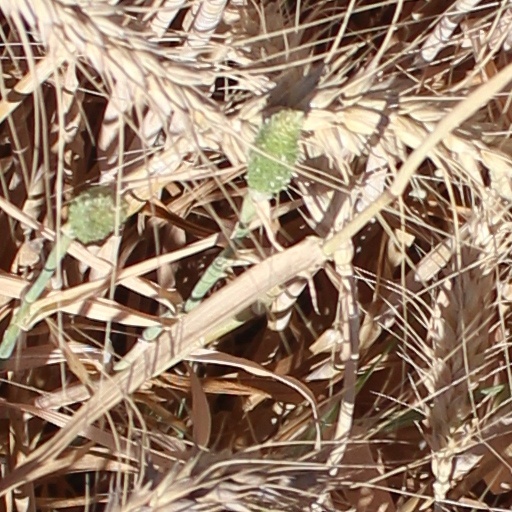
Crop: wheat